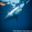
Label: shark